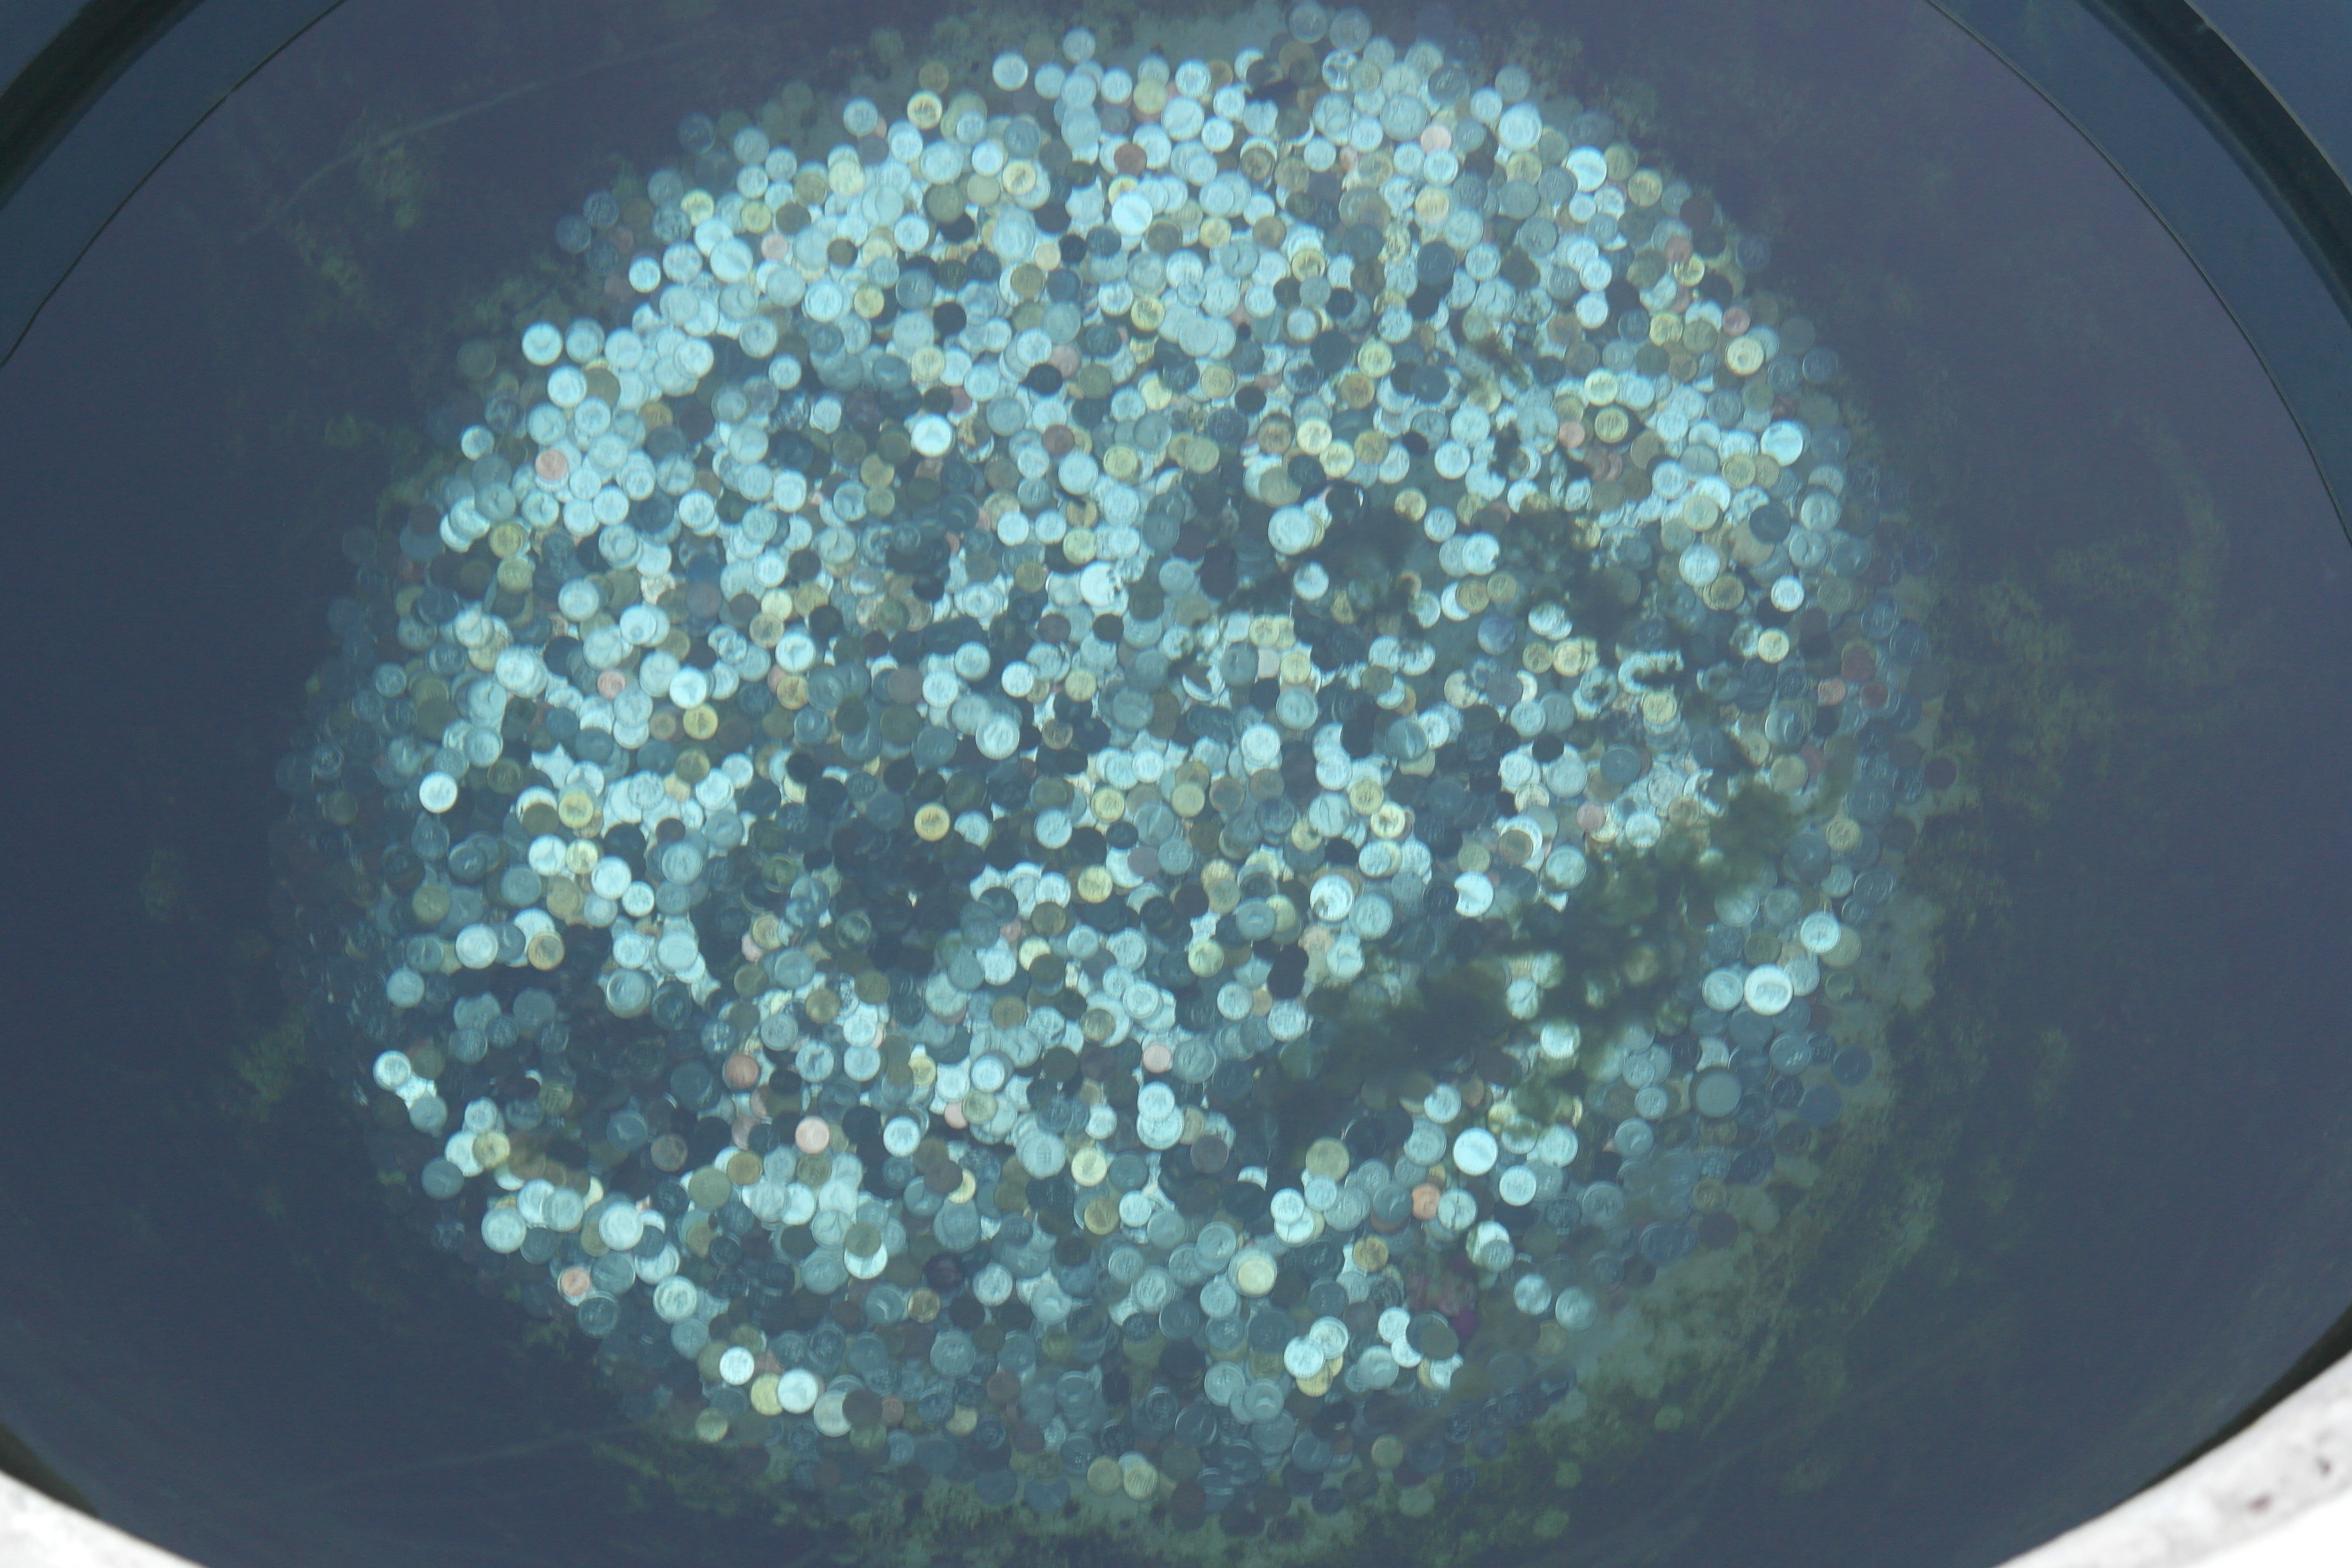
water, flower, wish, food, spring, produce, money, fear, determination, faith, dishware